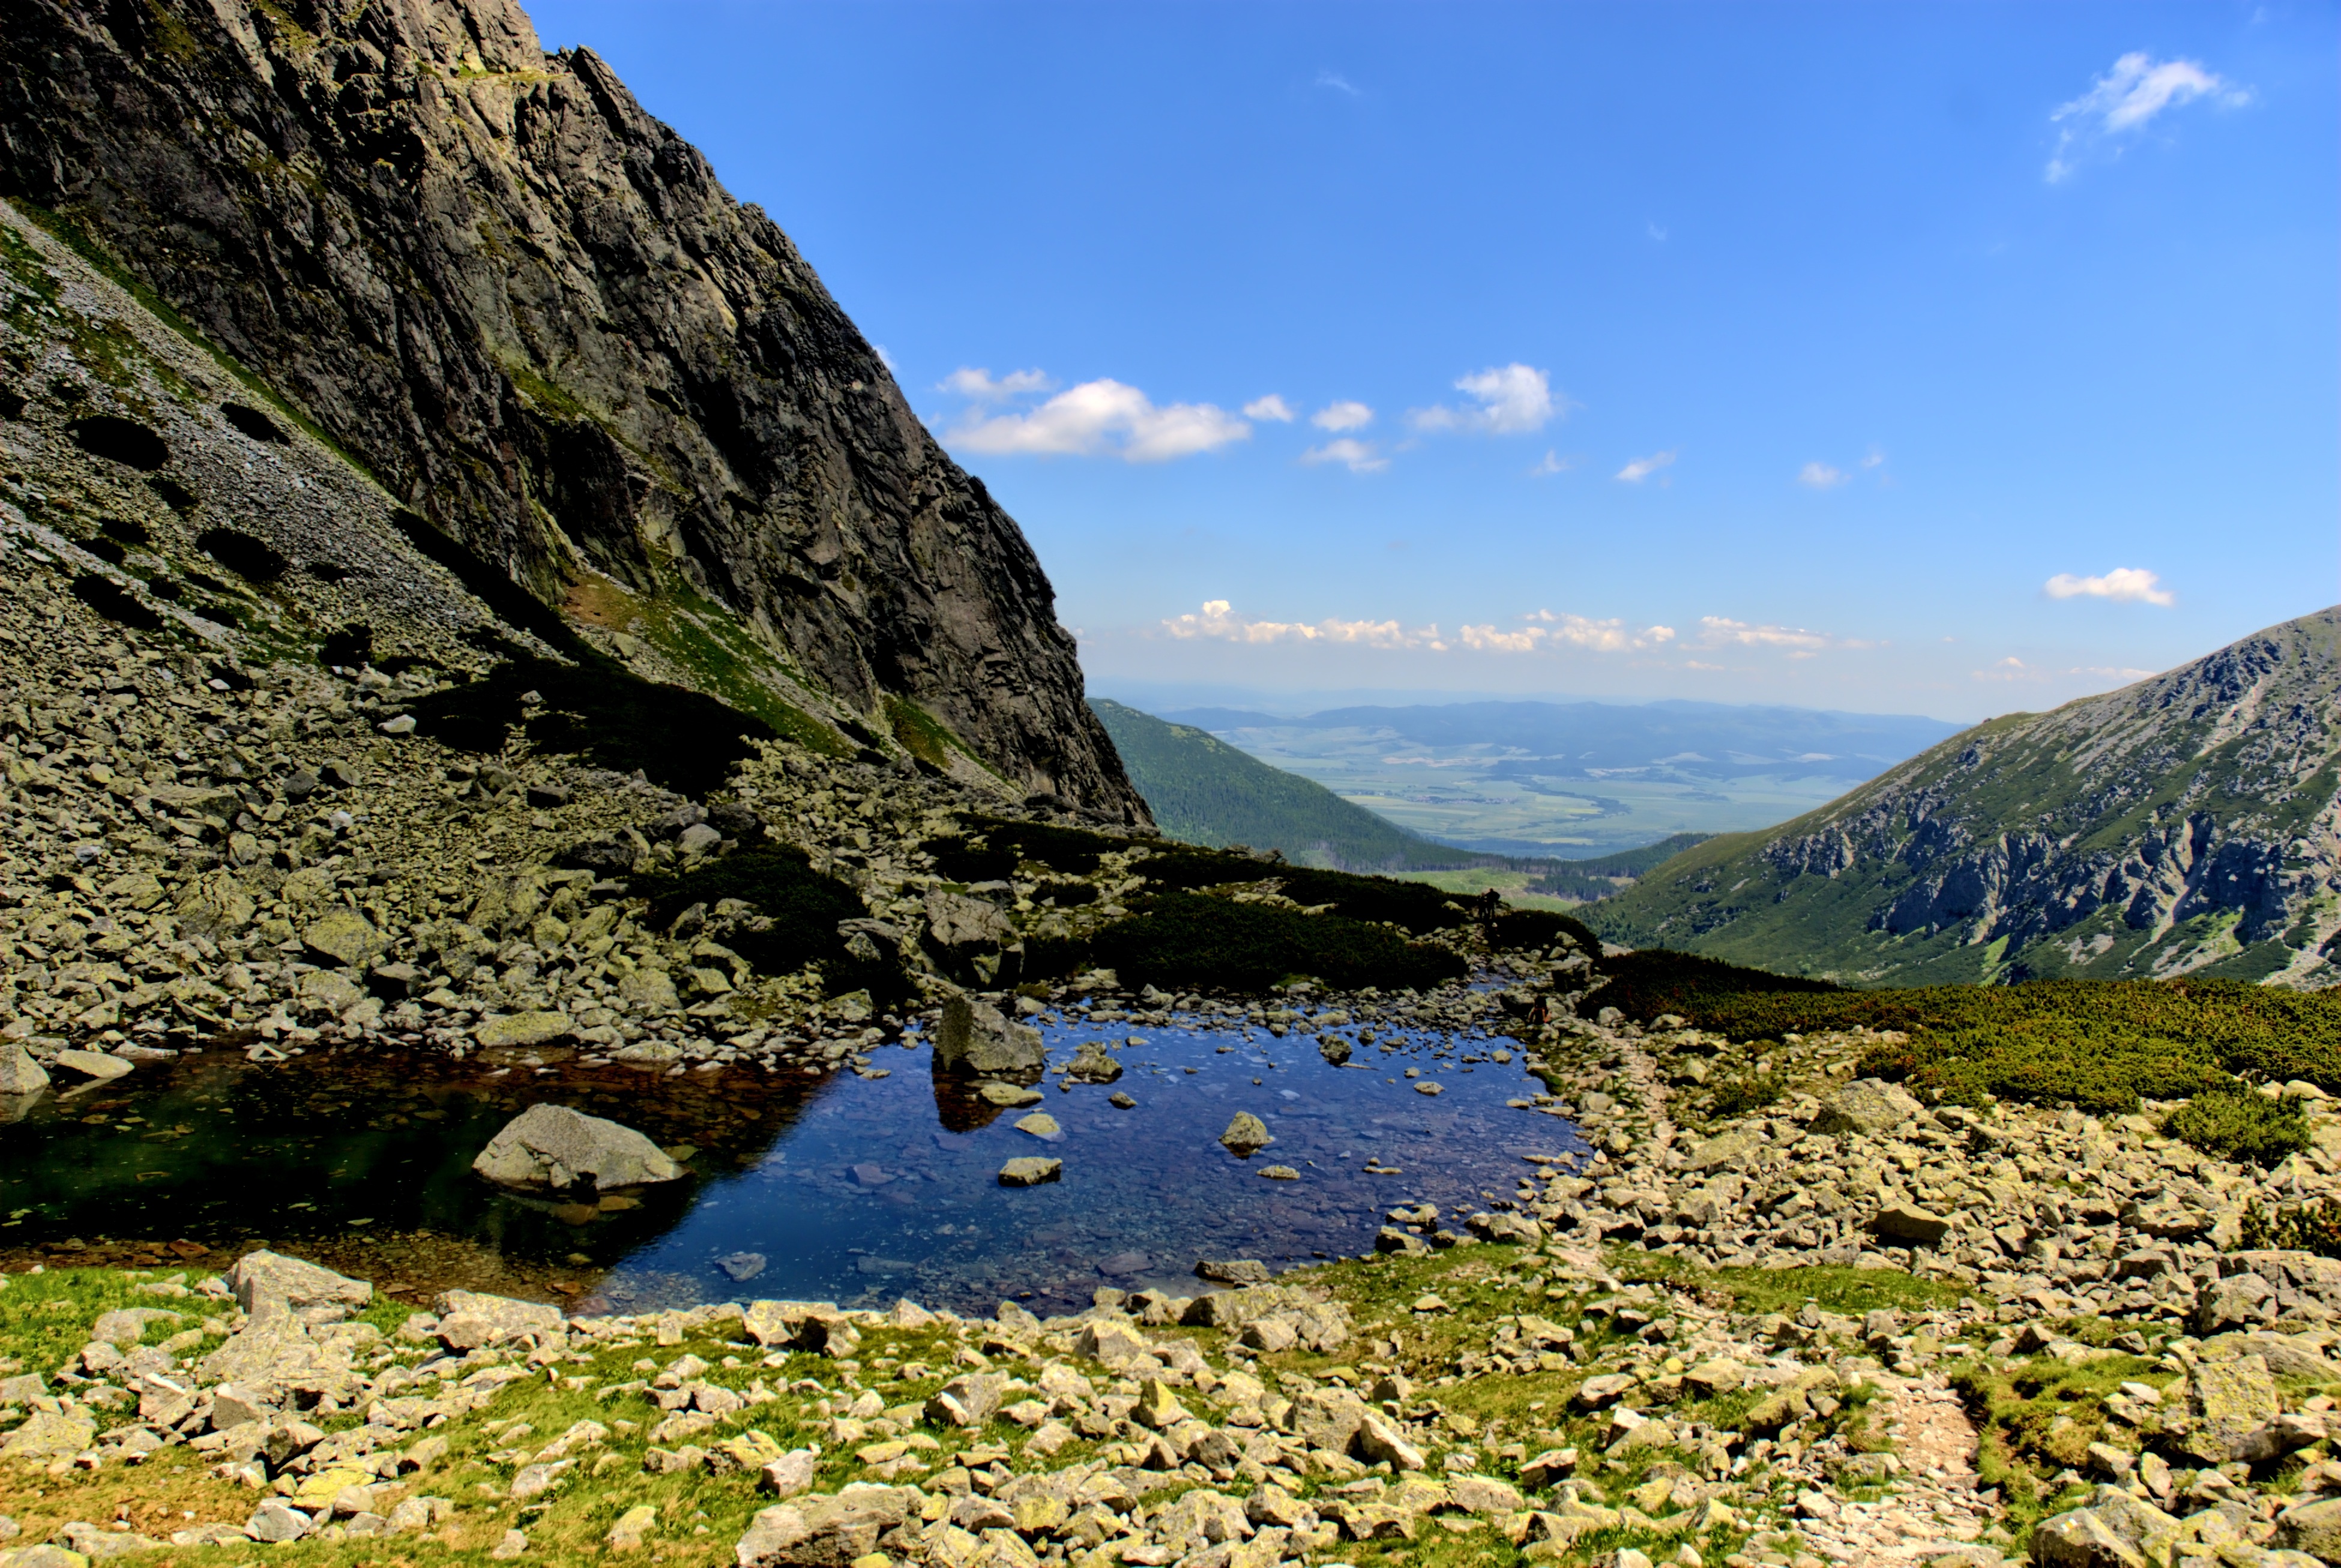
landscape, sea, coast, nature, rock, wilderness, walking, mountain, sky, hill, lake, adventure, view, valley, mountain range, cliff, fjord, highland, terrain, ridge, top view, geology, mountains, alps, plateau, fell, loch, tatry, slovakia, landform, tarn, mountain pass, geographical feature, mountainous landforms, lamb summit